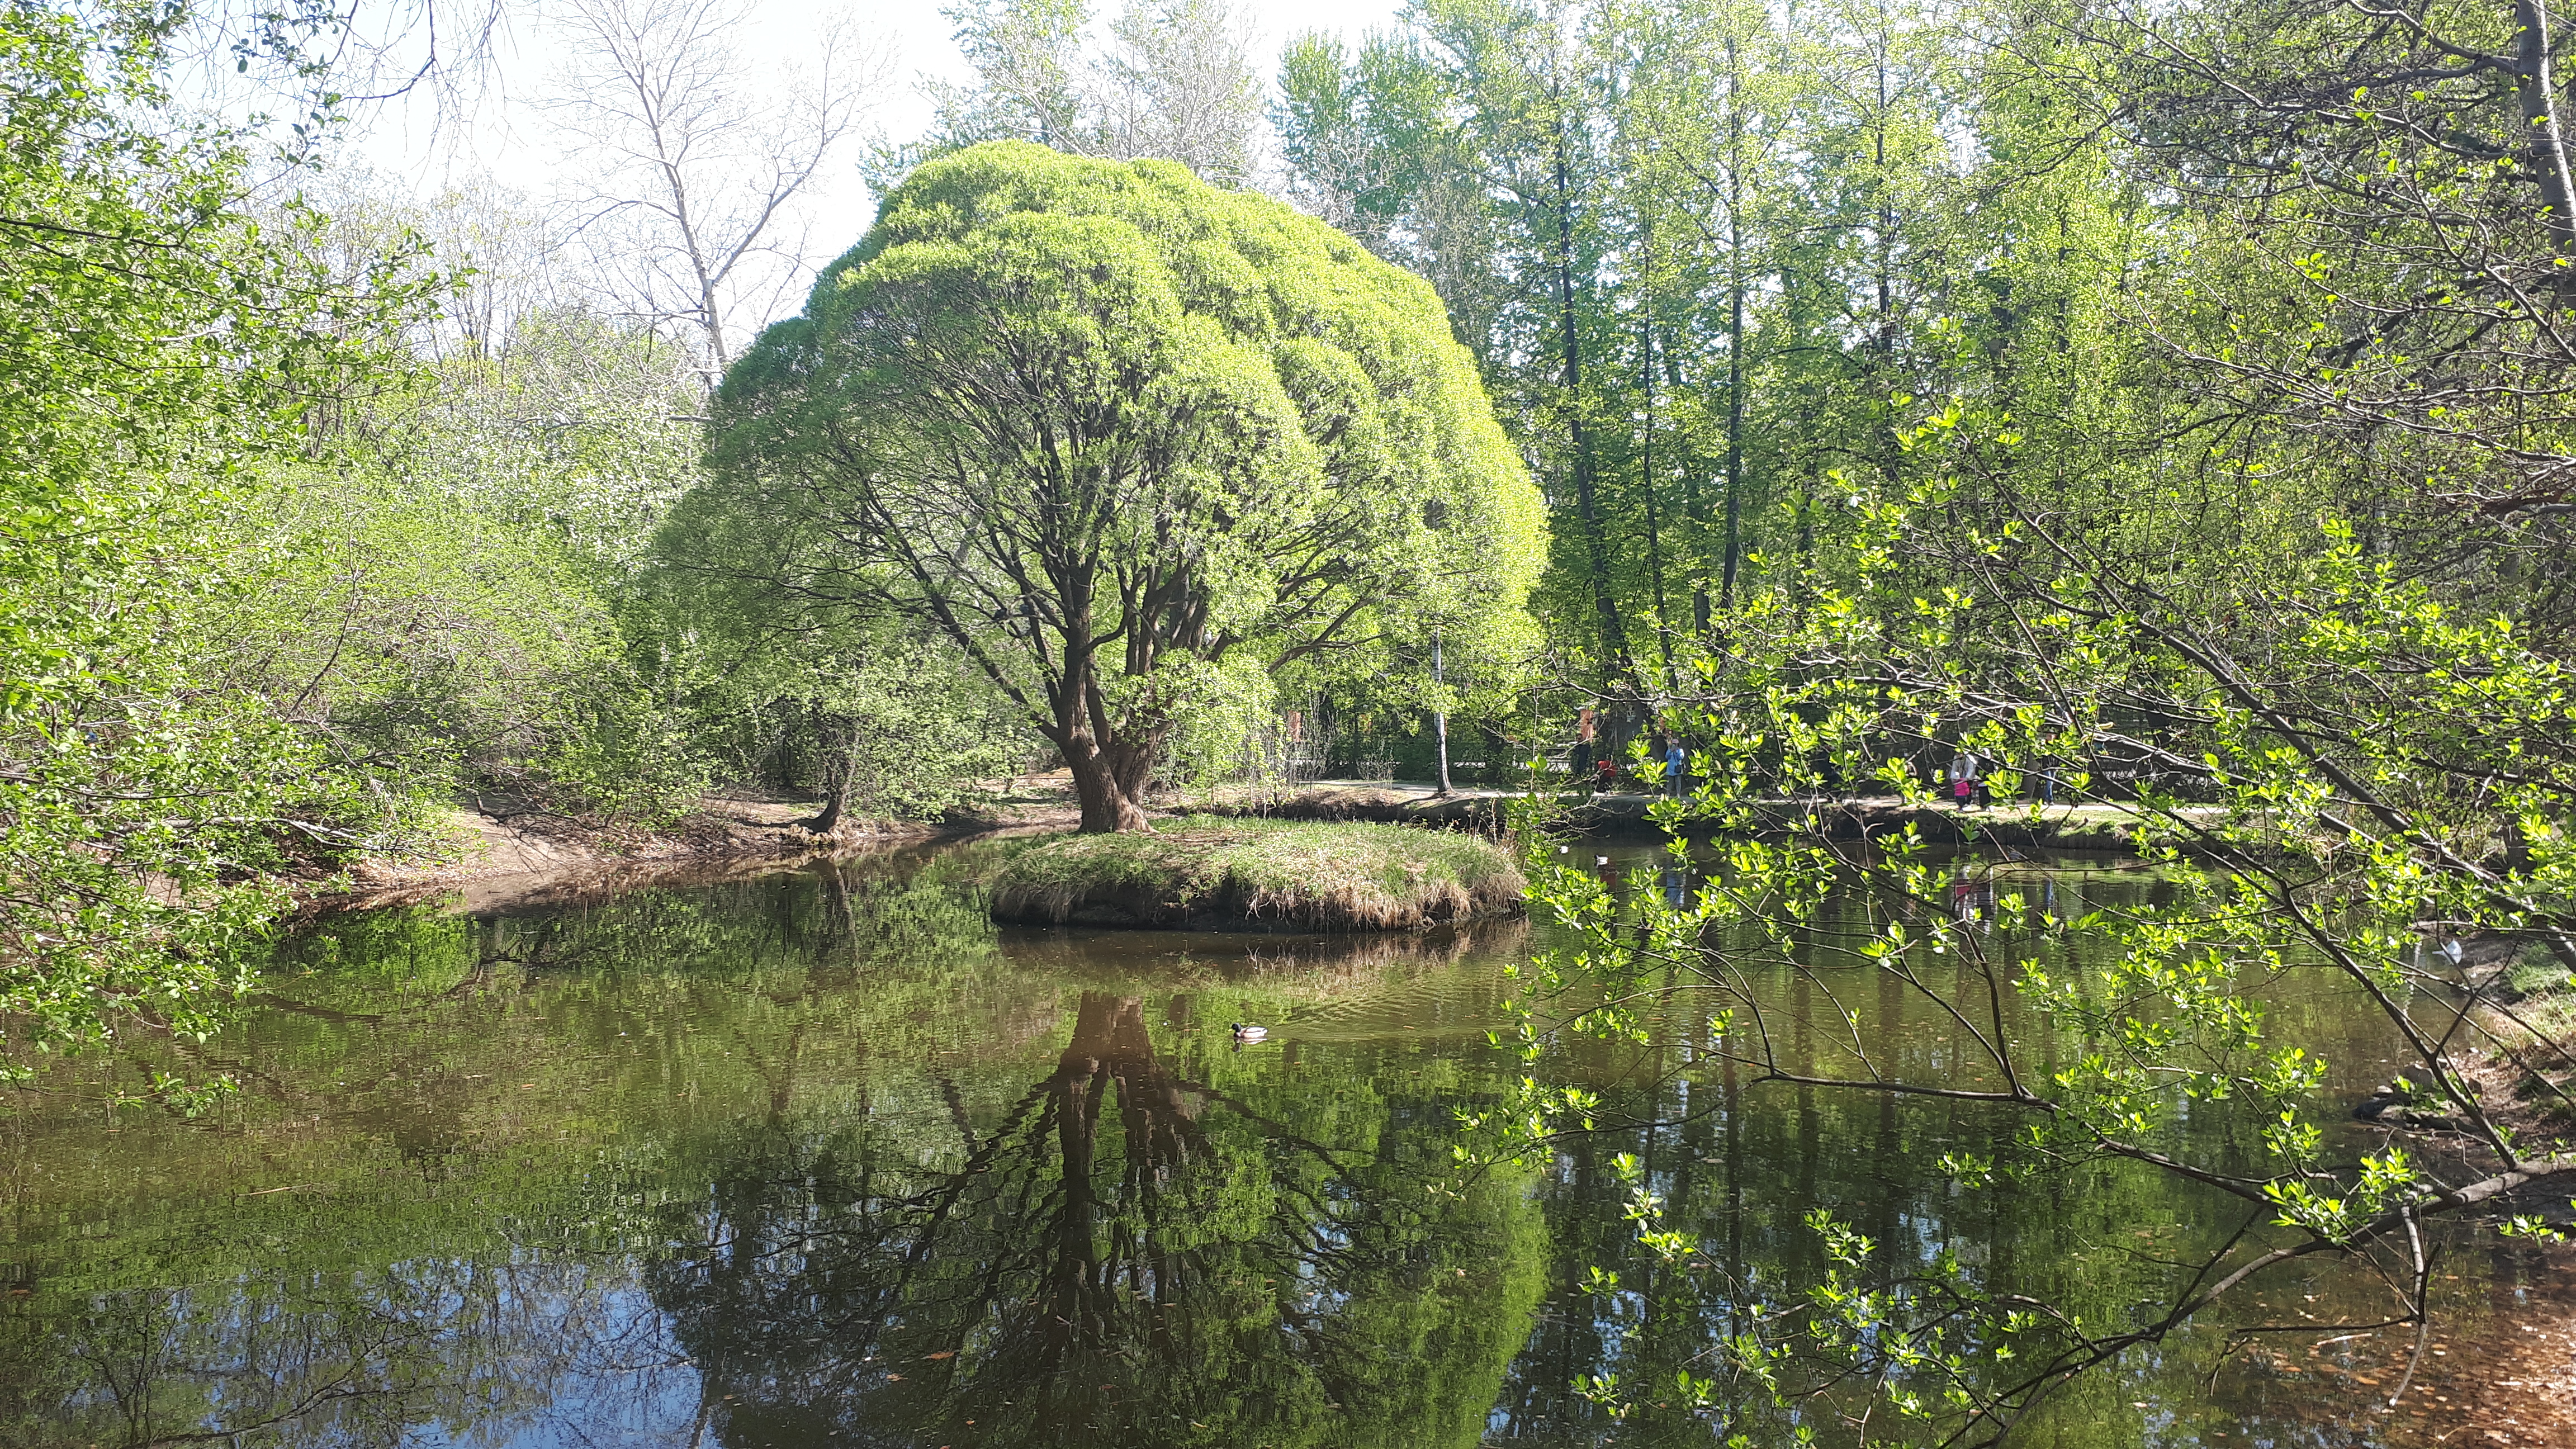
park, yekaterinburg, water, plant, sky, natural landscape, tree, branch, lacustrine plain, lake, watercourse, fluvial landforms of streams, trunk, grass, bank, landscape, riparian zone, shrub, forest, reservoir, wetland, woodland, temperate broadleaf and mixed forest, wood, garden, wildlife, reflection, riparian forest, canal, marsh, willow, bog, floodplain, creek, Freshwater marsh, pond, old growth forest, fen, jungle, house, Northern hardwood forest, loch, bayou, swamp, grassland, stream, tropical and subtropical coniferous forests, lake district, channel, symmetry